Lockheed F-117 Nighthawk

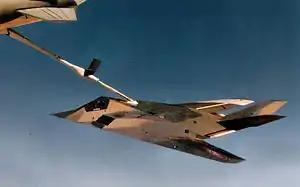
F-117 79-7084 is being refueled by a Boeing KC-135 Stratotanker of the 4450th Tactical Group in 1983.

The F-117 was secret for much of the 1980s. Many news articles discussed what they called an "F-19" stealth fighter, and the Testor Corporation produced a very inaccurate scale model. When an F-117 crashed in Sequoia National Forest in July 1986, killing the pilot and starting a fire, the USAF established restricted airspace. Armed guards prohibited entry, including firefighters, and a helicopter gunship circled the site. All F-117 debris was replaced with remains of a F-101A Voodoo crash stored at Area 51. When another fatal crash in October 1987 occurred inside Nellis, the military again provided little information to the press.